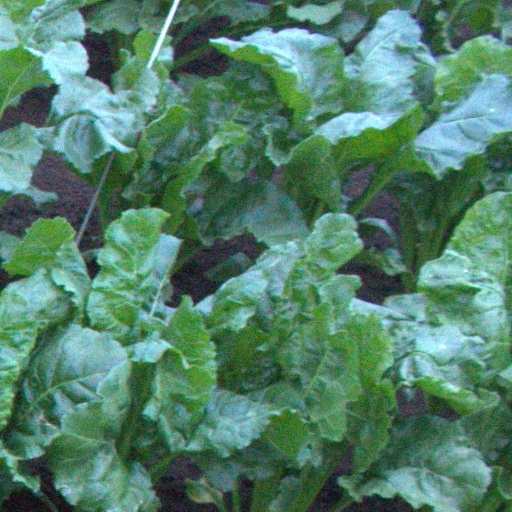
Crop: sugar beet